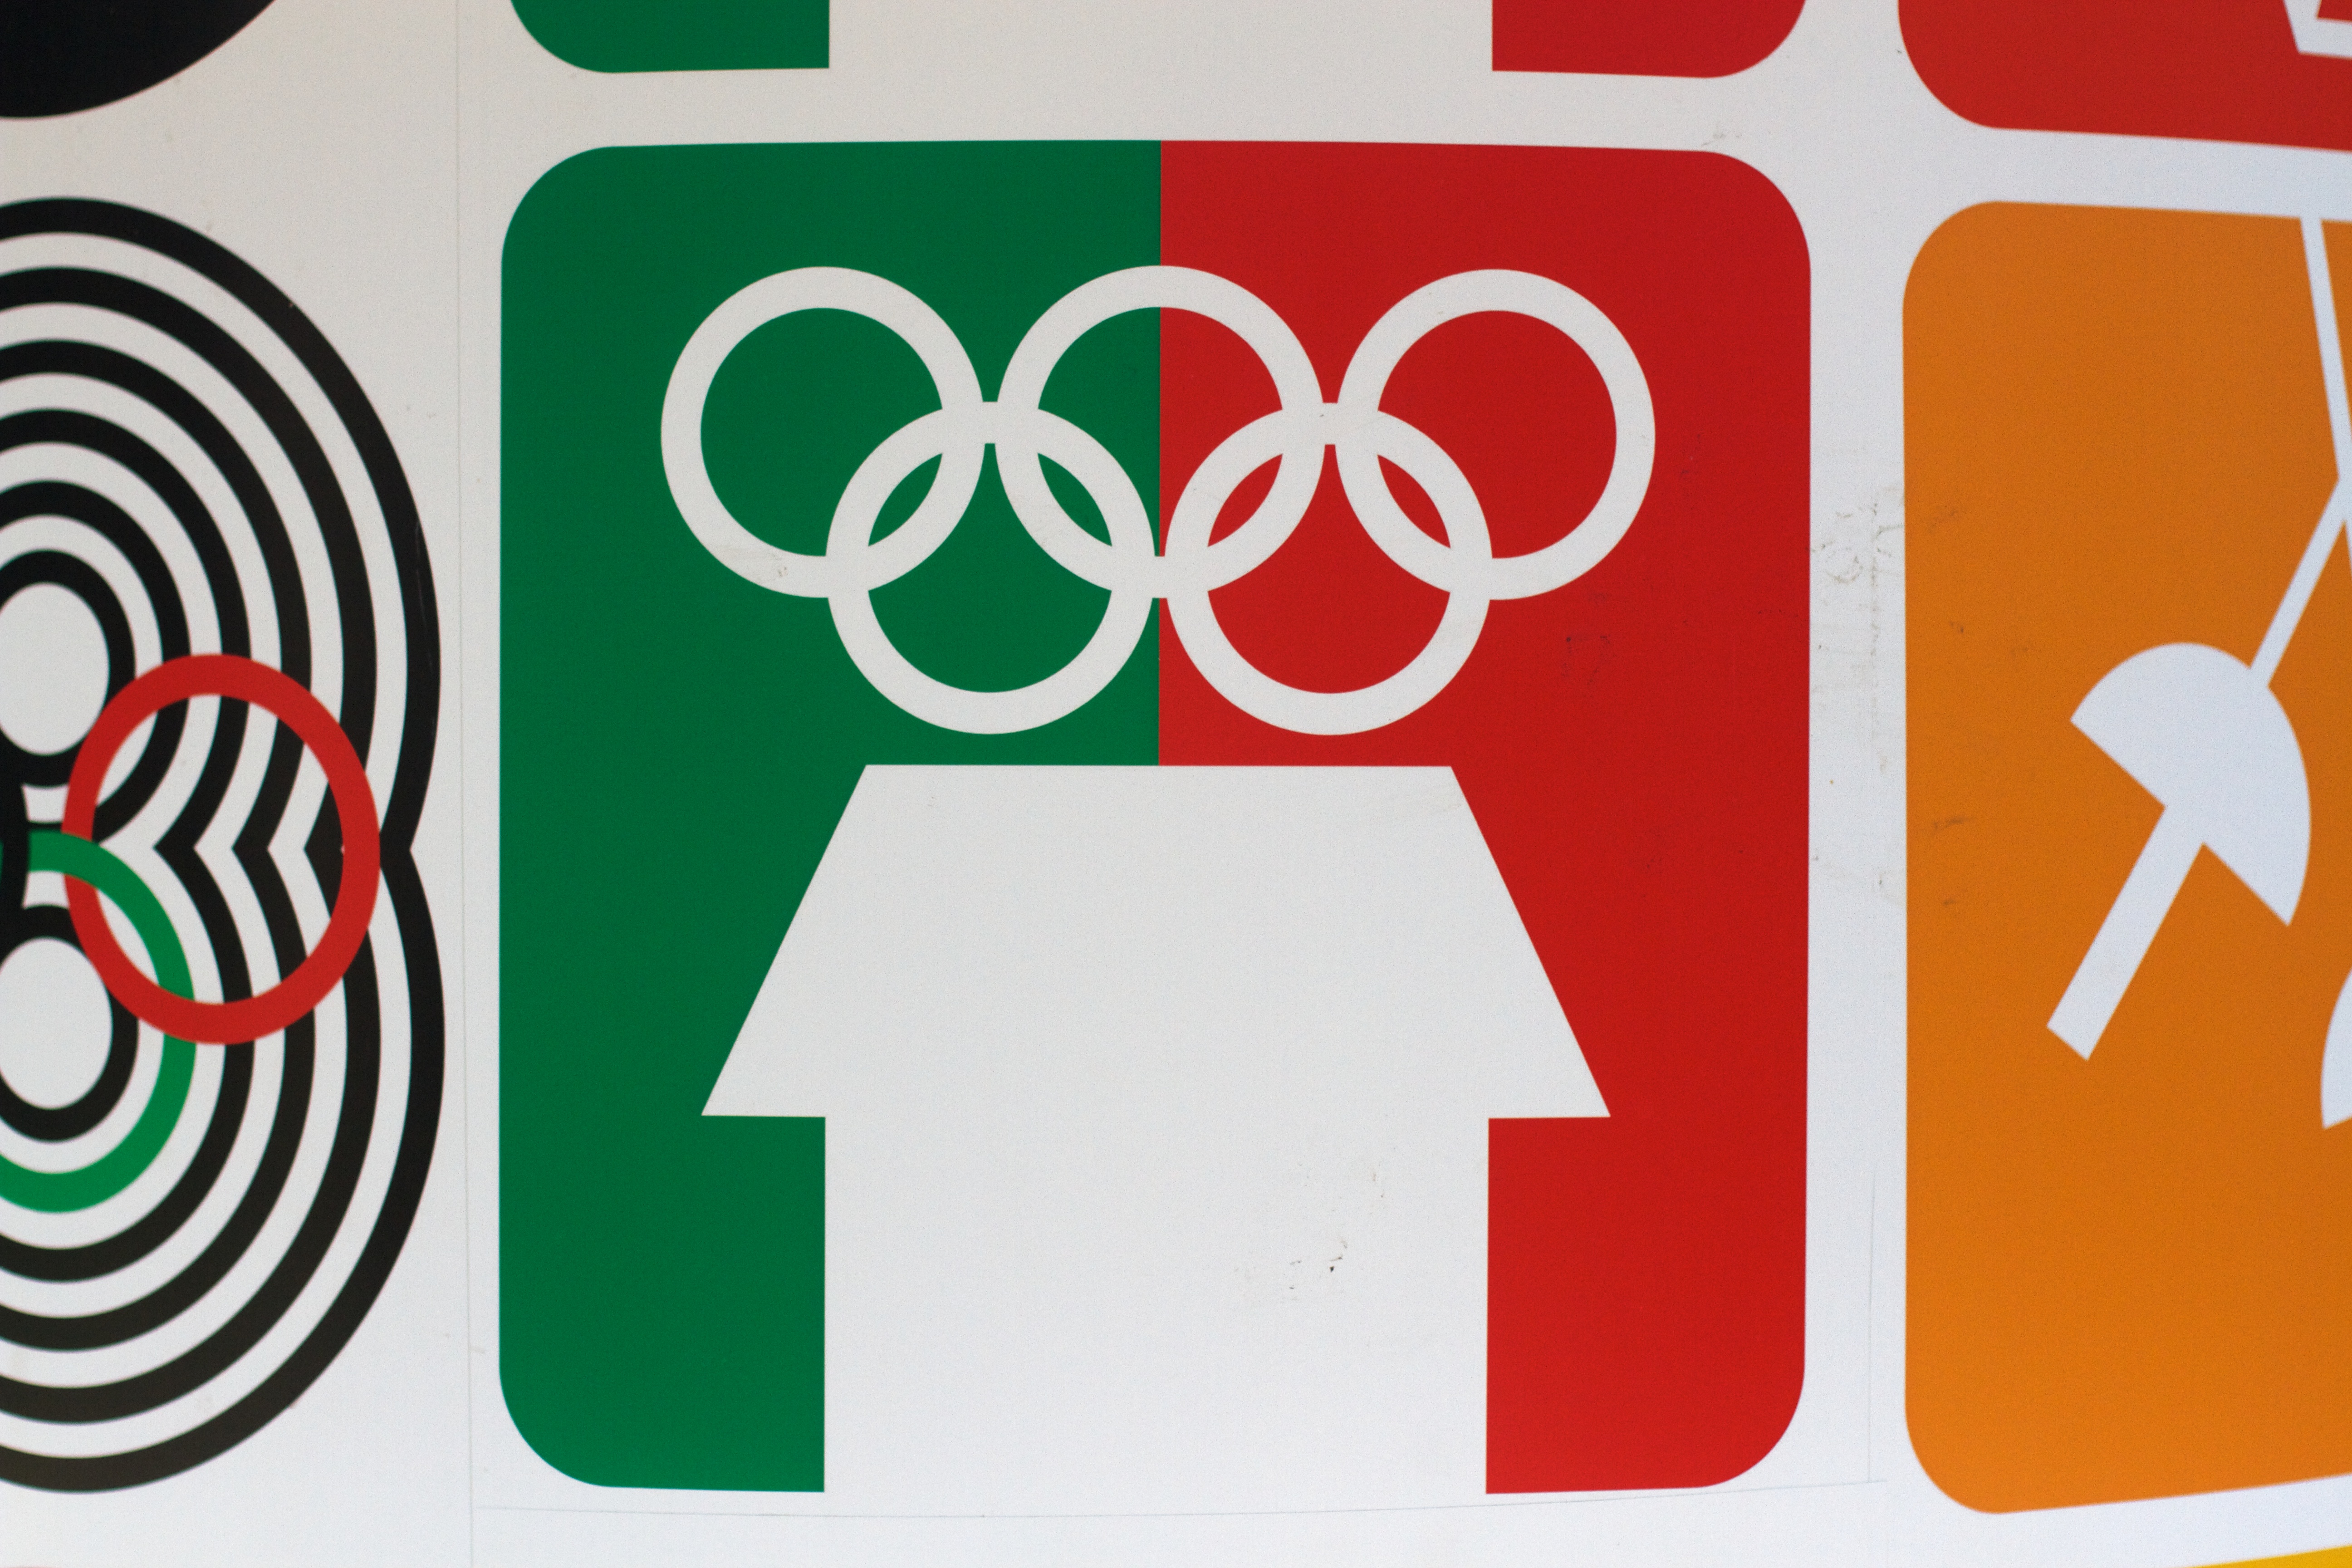
number, circle, label, brand, font, illustration, design, logo, text, graphic design